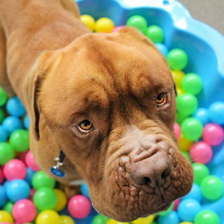
Label: animals